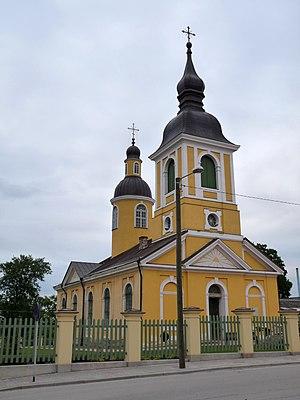
Võru est une ville estonienne, préfecture du comté de Võru. Sa population est de 12 965 habitants.